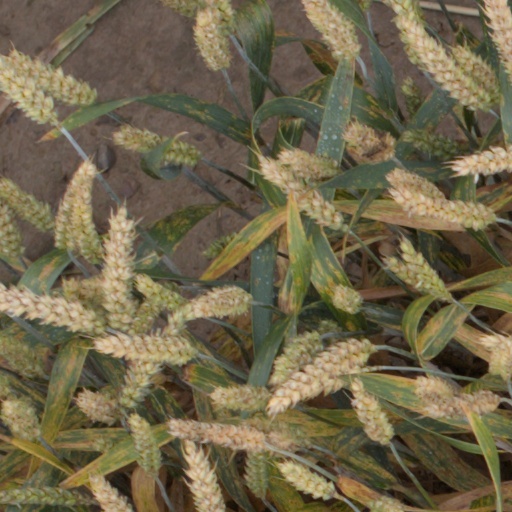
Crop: wheat